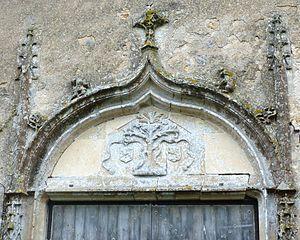
Château du bourg - Détail porche
Le château de Saint-Michel-le-Cloucq est l'ancienne demeure des seigneurs de Saint-Michel-le-Cloucq, mentionnée dès le XIIᵉ siècle.